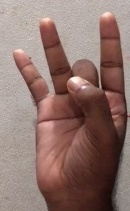
ASL sign: 8